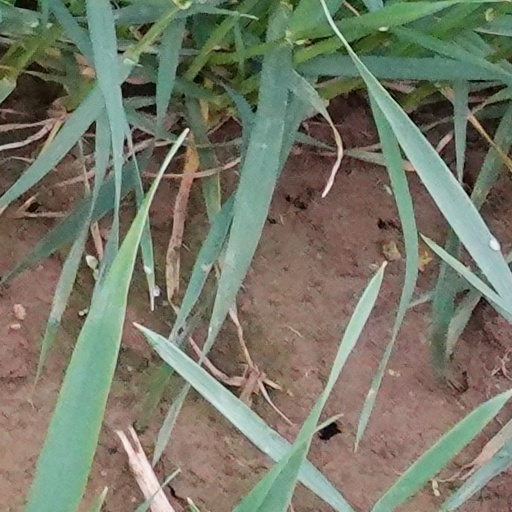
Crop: wheat